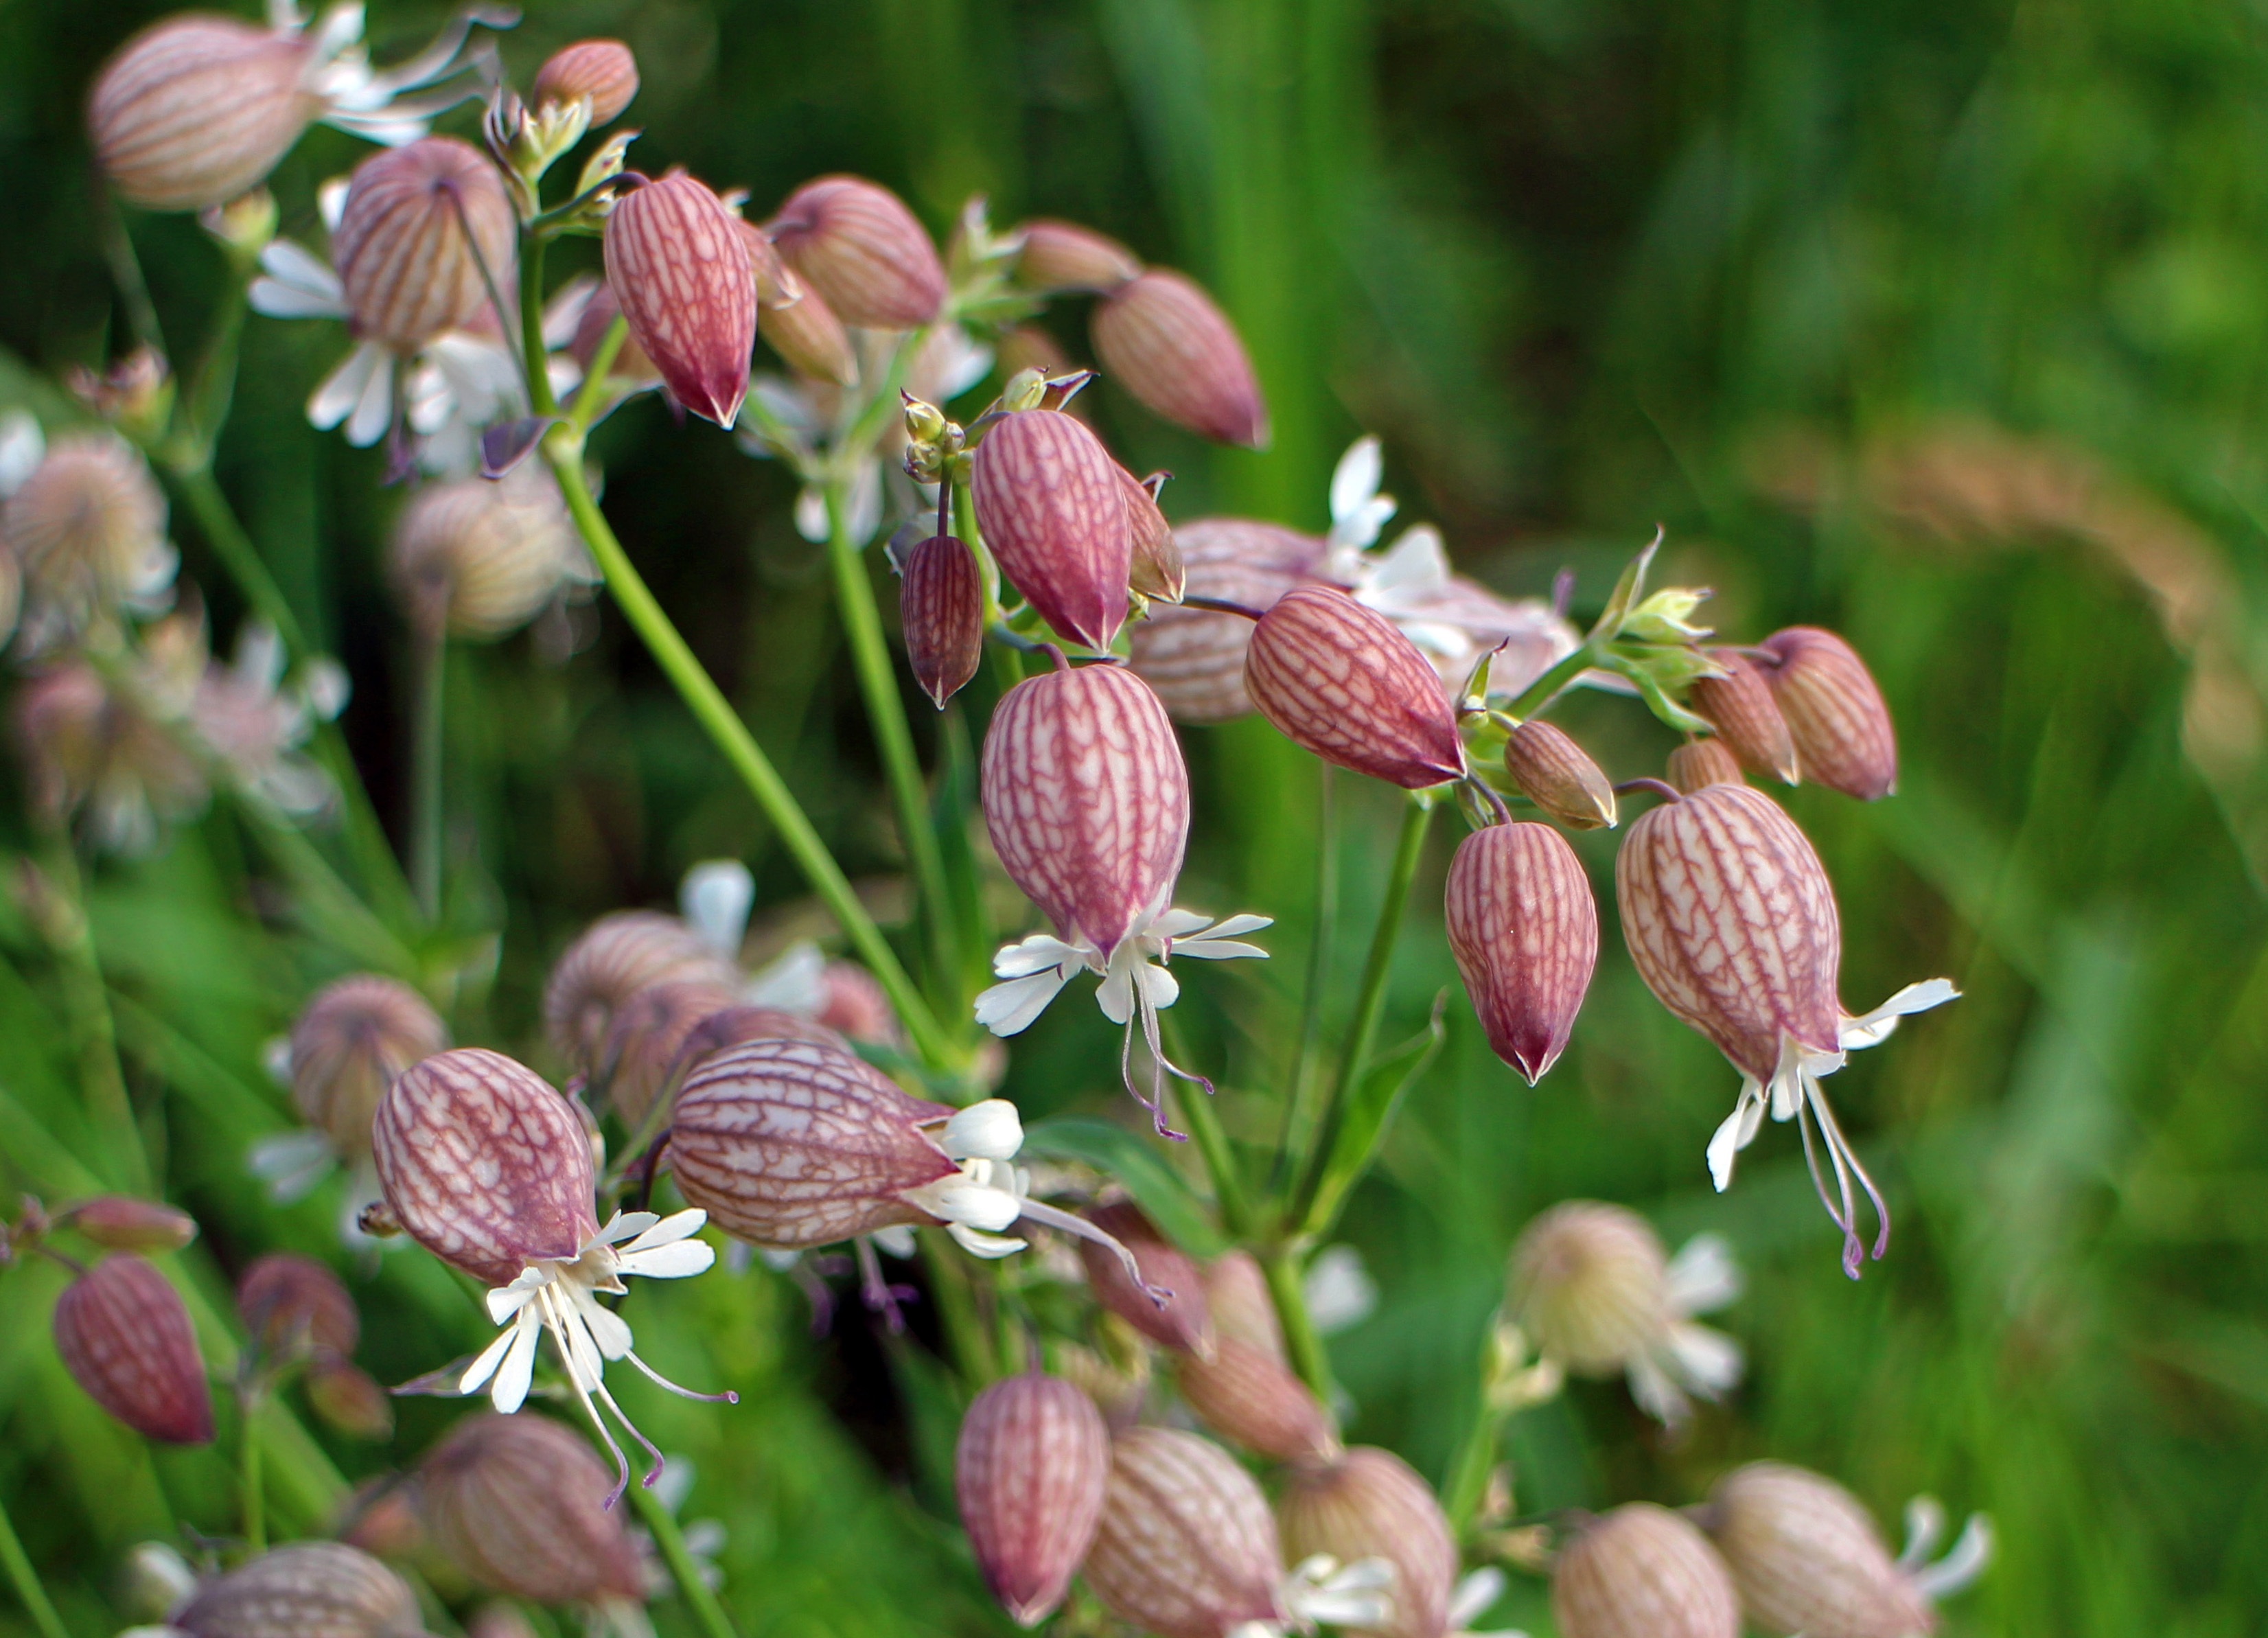
nature, blossom, plant, flower, bloom, herb, botany, flora, wild flower, wildflower, flowers, wild plant, fritillaria, macro photography, flowering plant, campion, caryophyllaceae, silene vulgaris, gossip carnation, grass family, land plant, snake's head, ordinary leimkraut, knirrkohl, pigeon goiter catchfly